Roamer of Switzerland

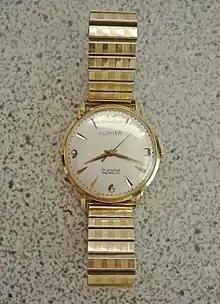
Roamer Premier (1961)

Over the years, Roamer has produced several collections worth noting, including firsts in the history of the Swiss watchmaking history.